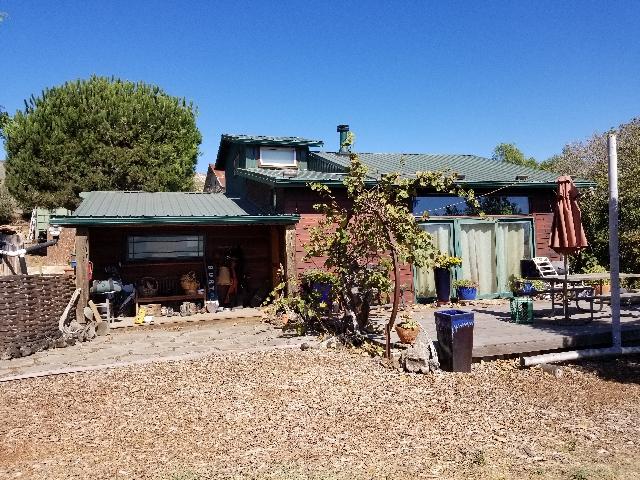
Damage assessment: no_damage